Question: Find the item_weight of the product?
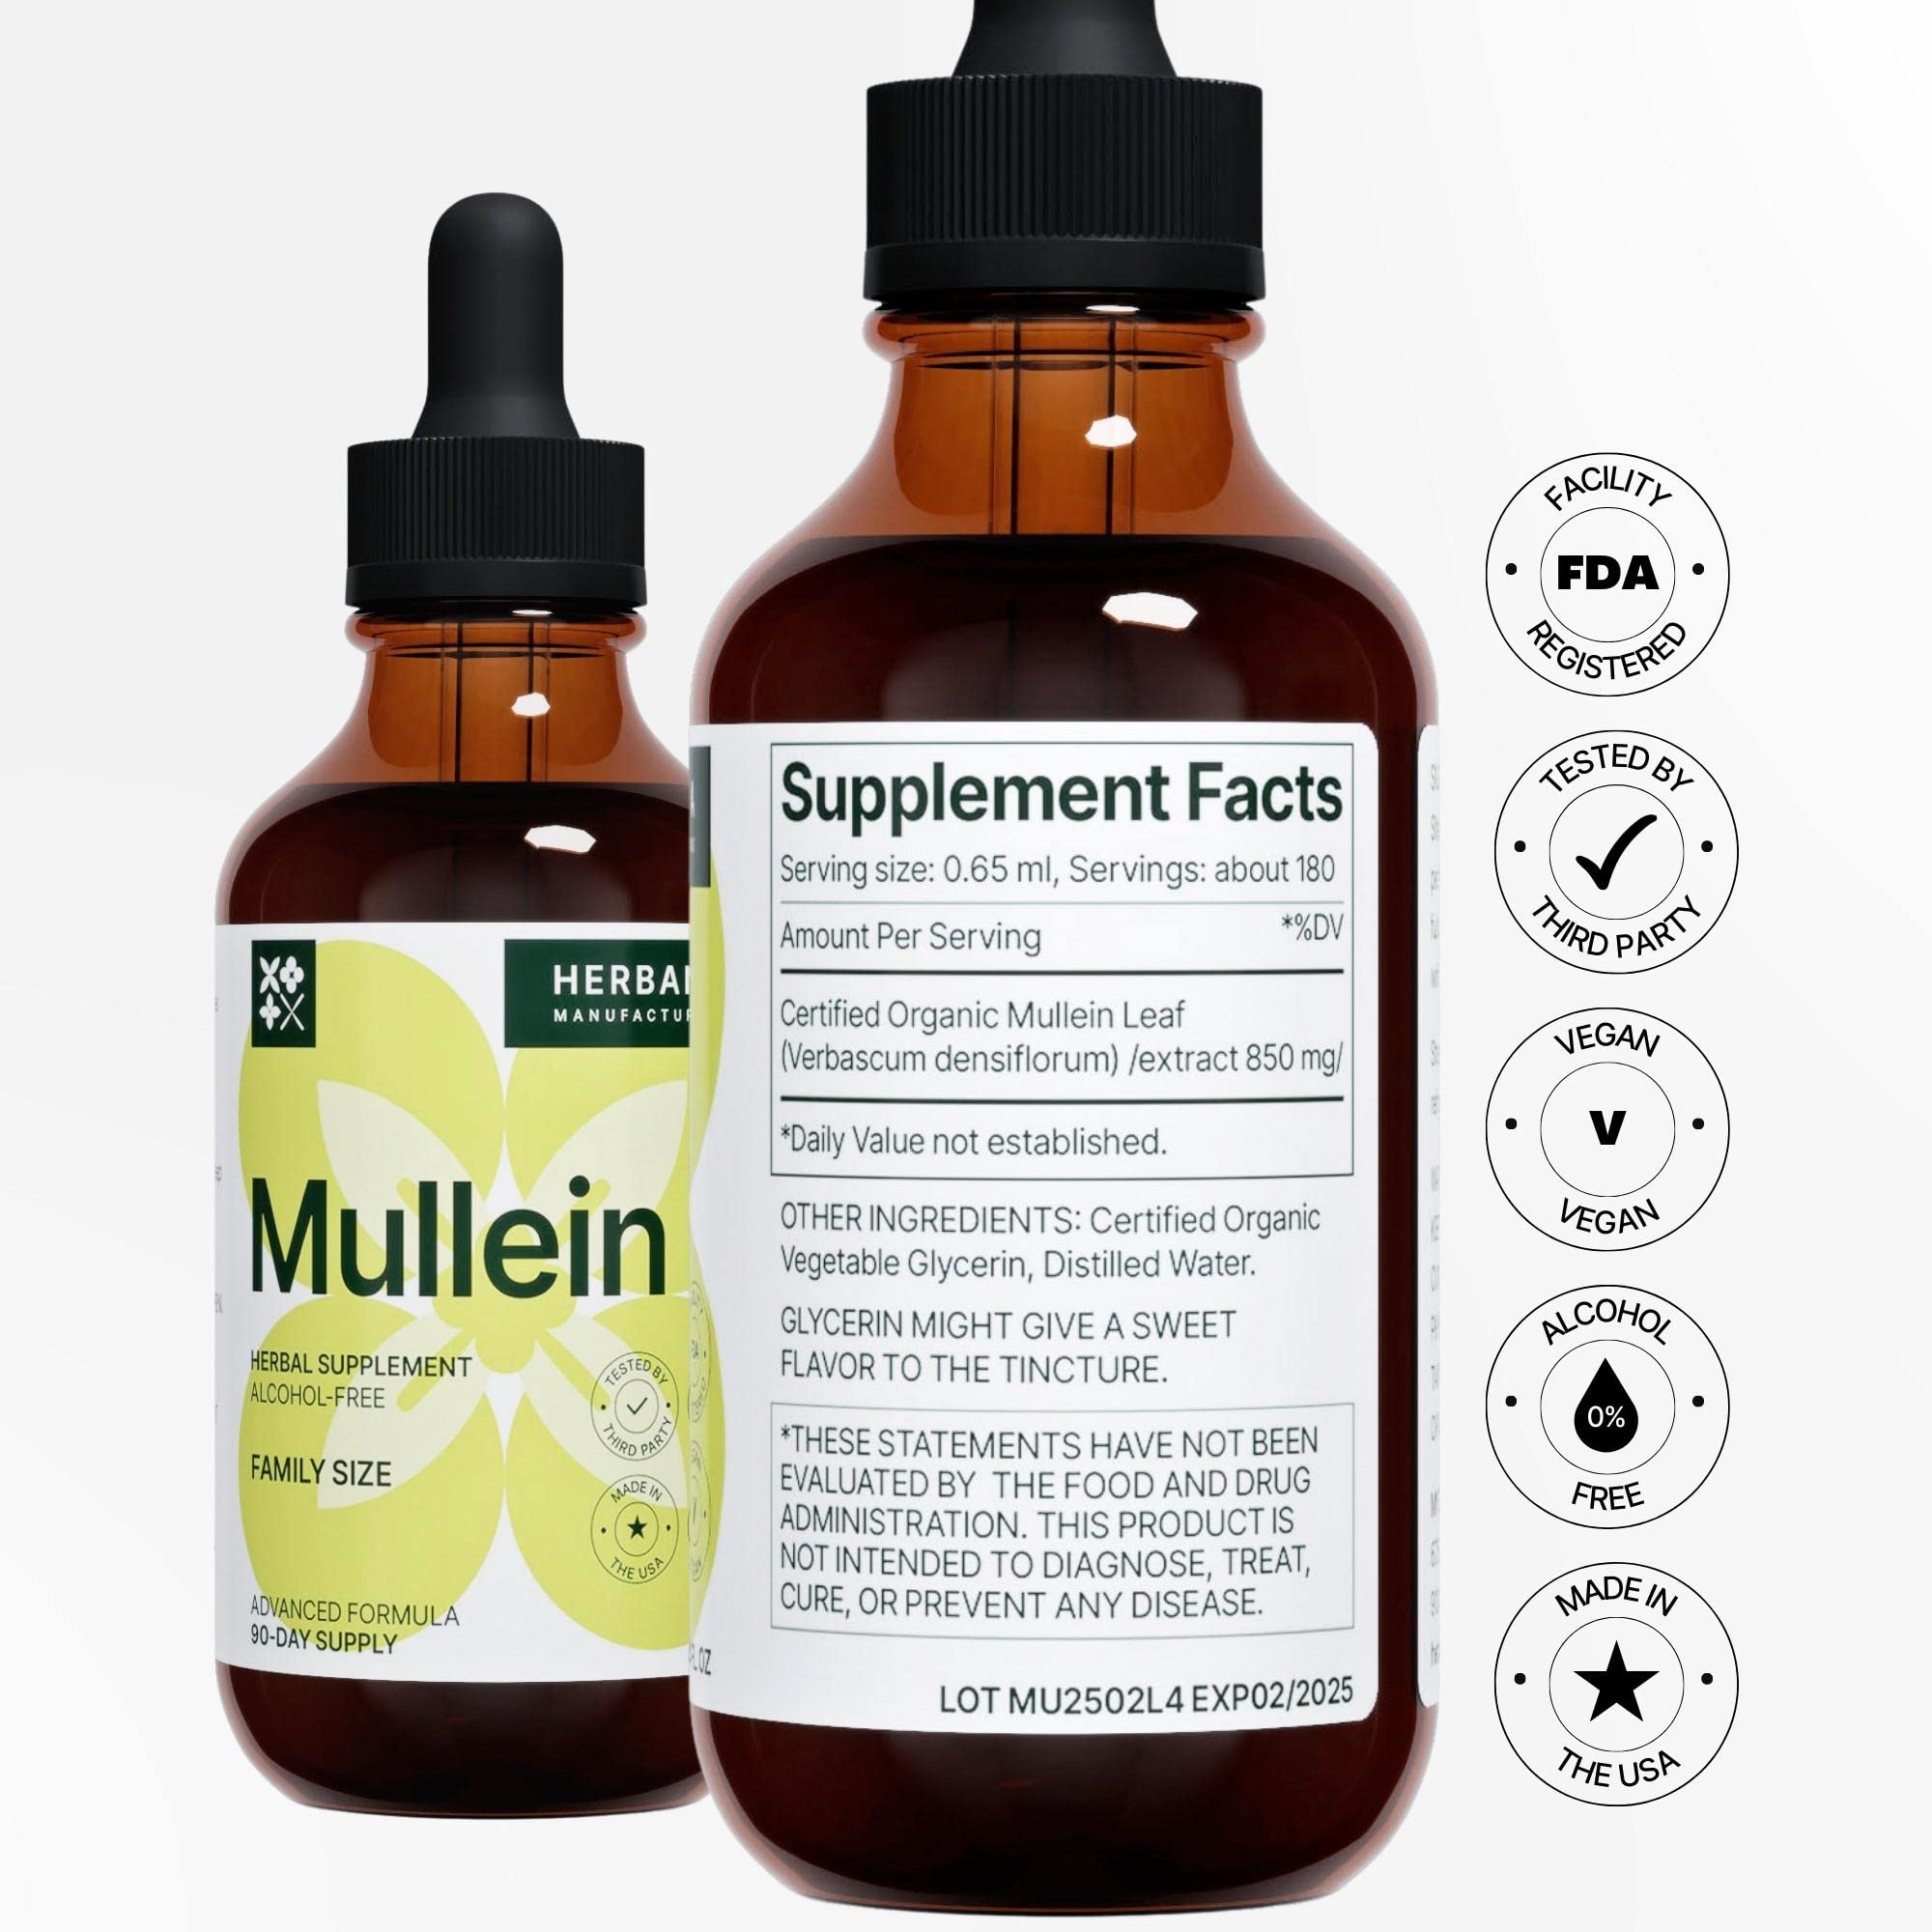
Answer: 850.0 milligram